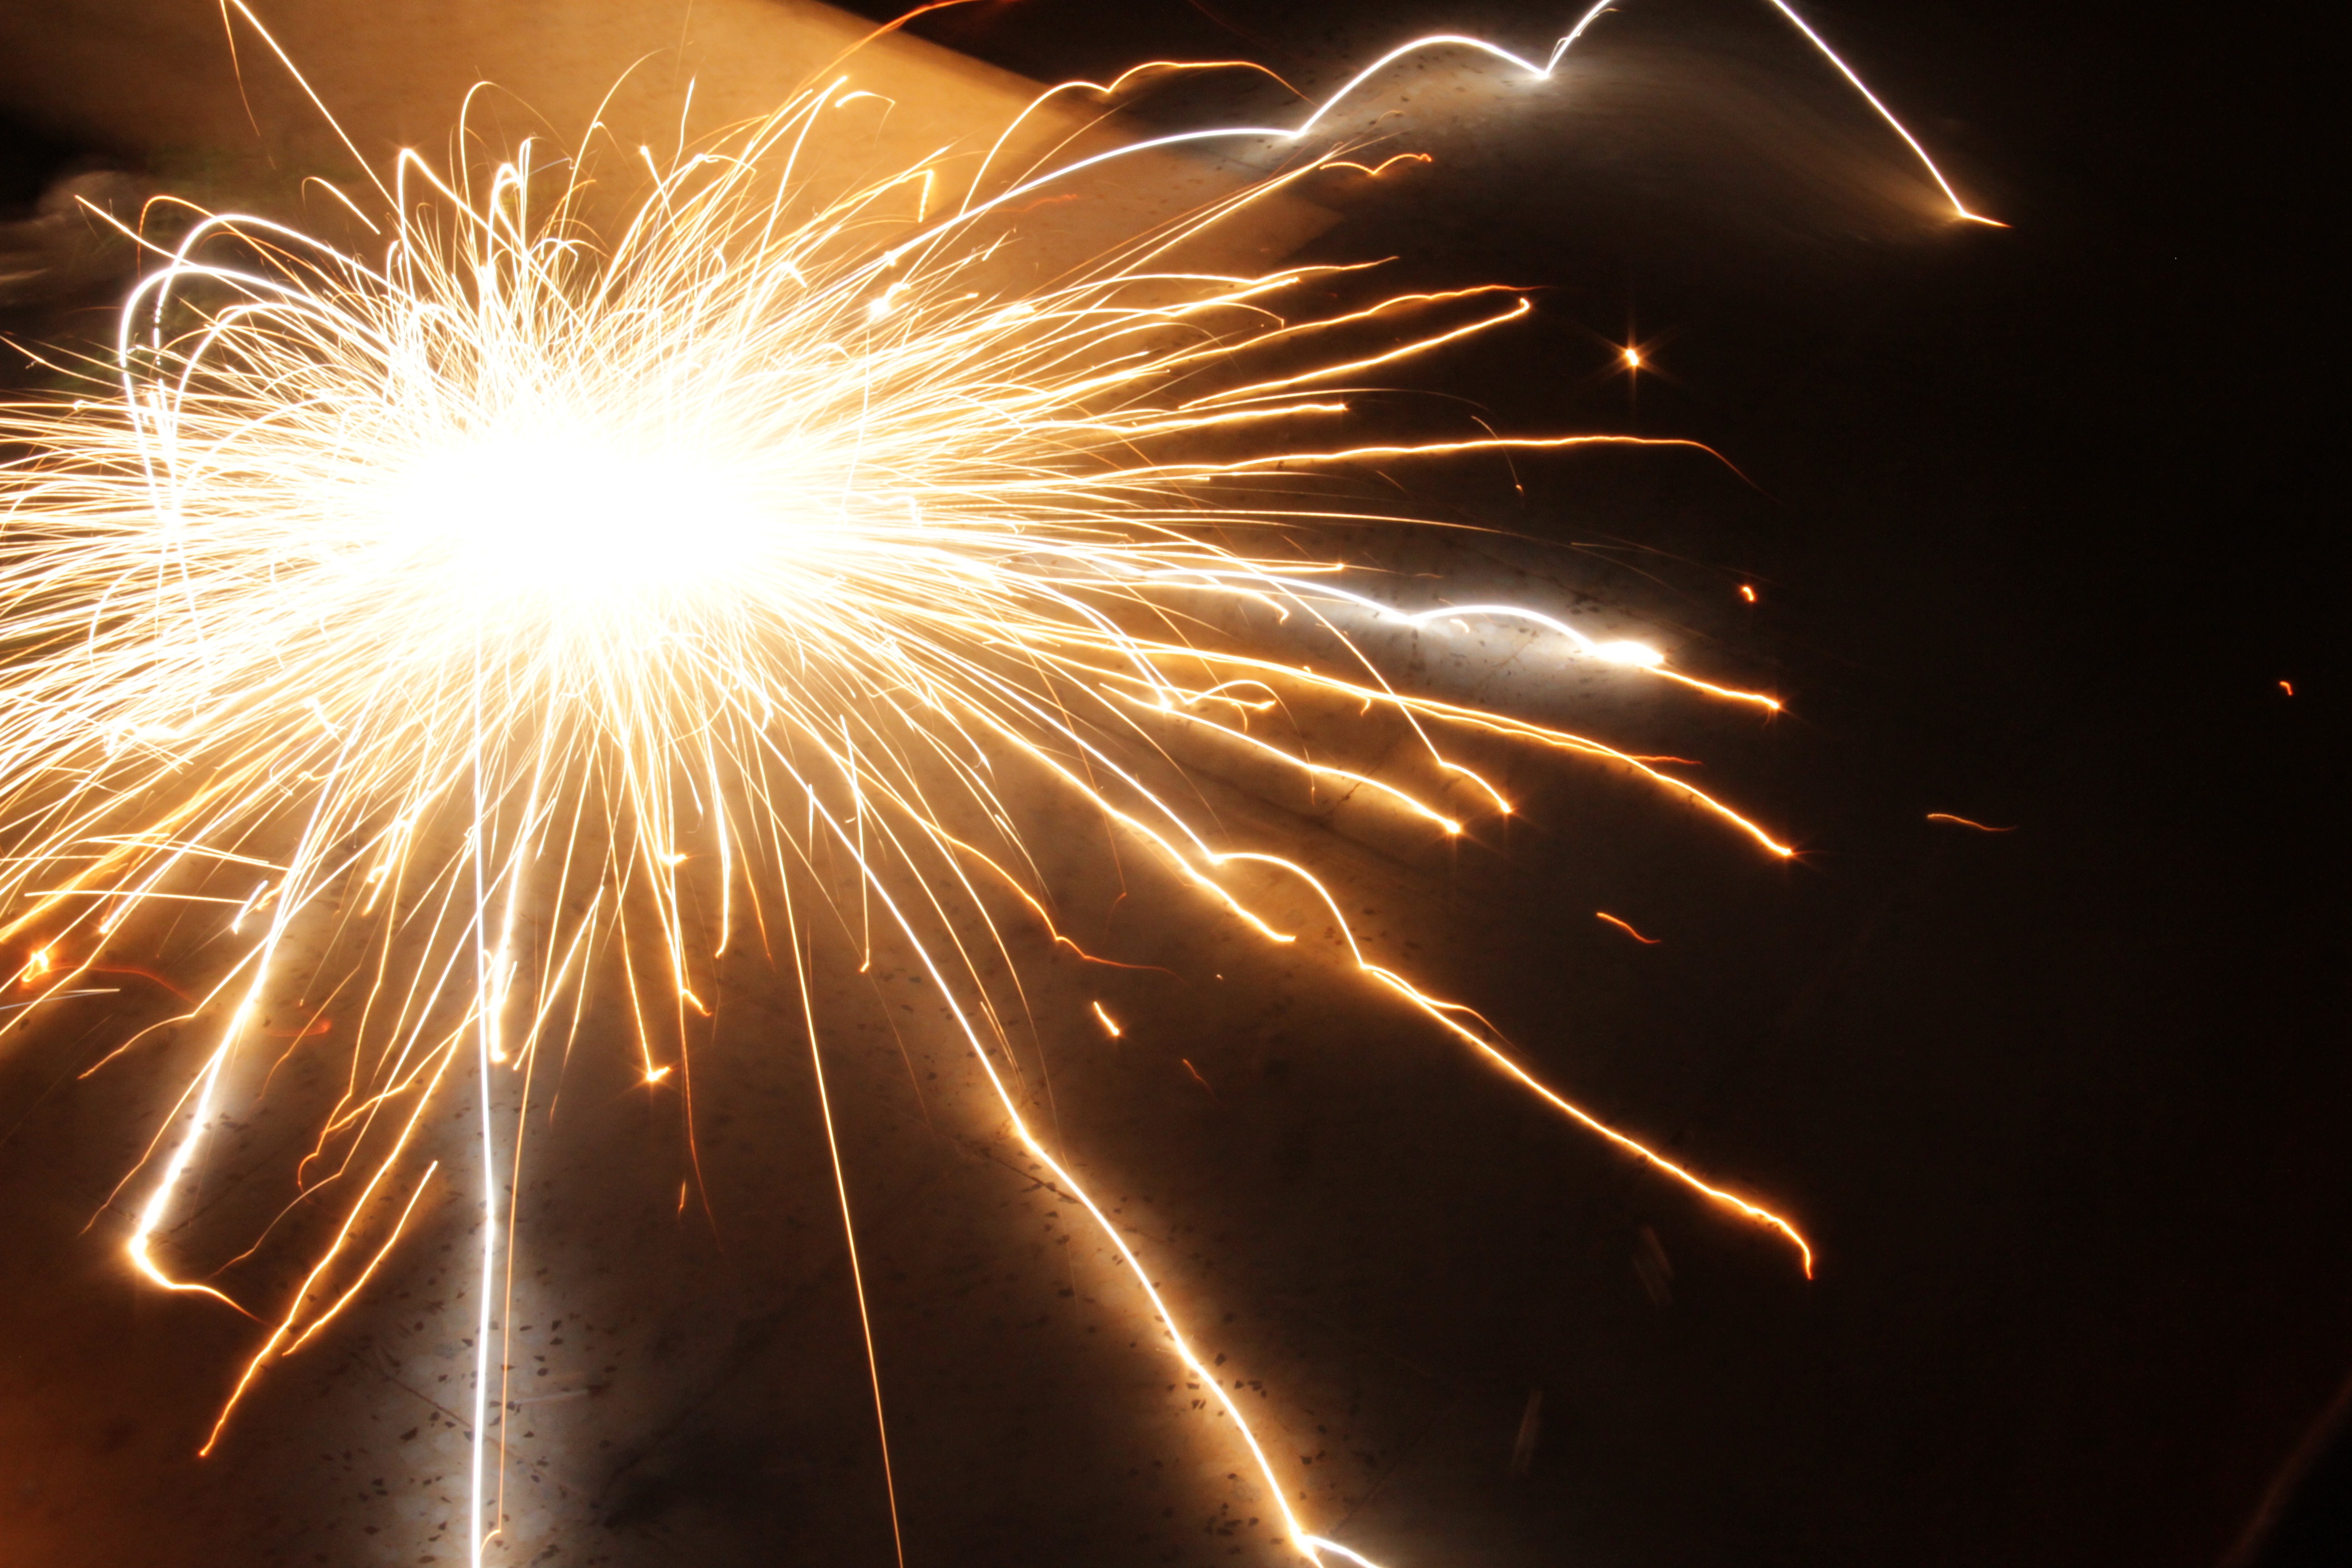
light, glowing, star, recreation, sparkler, spark, celebration, golden, holiday, flame, fire, colorful, pyrotechnics, explosion, festive, illuminated, sparkle, festival, flash, fireworks, fun, bright, party, wonder, sparks, magic, event, vibrant, shining, entertainment, twinkling, burst, glimmer, outdoor recreation